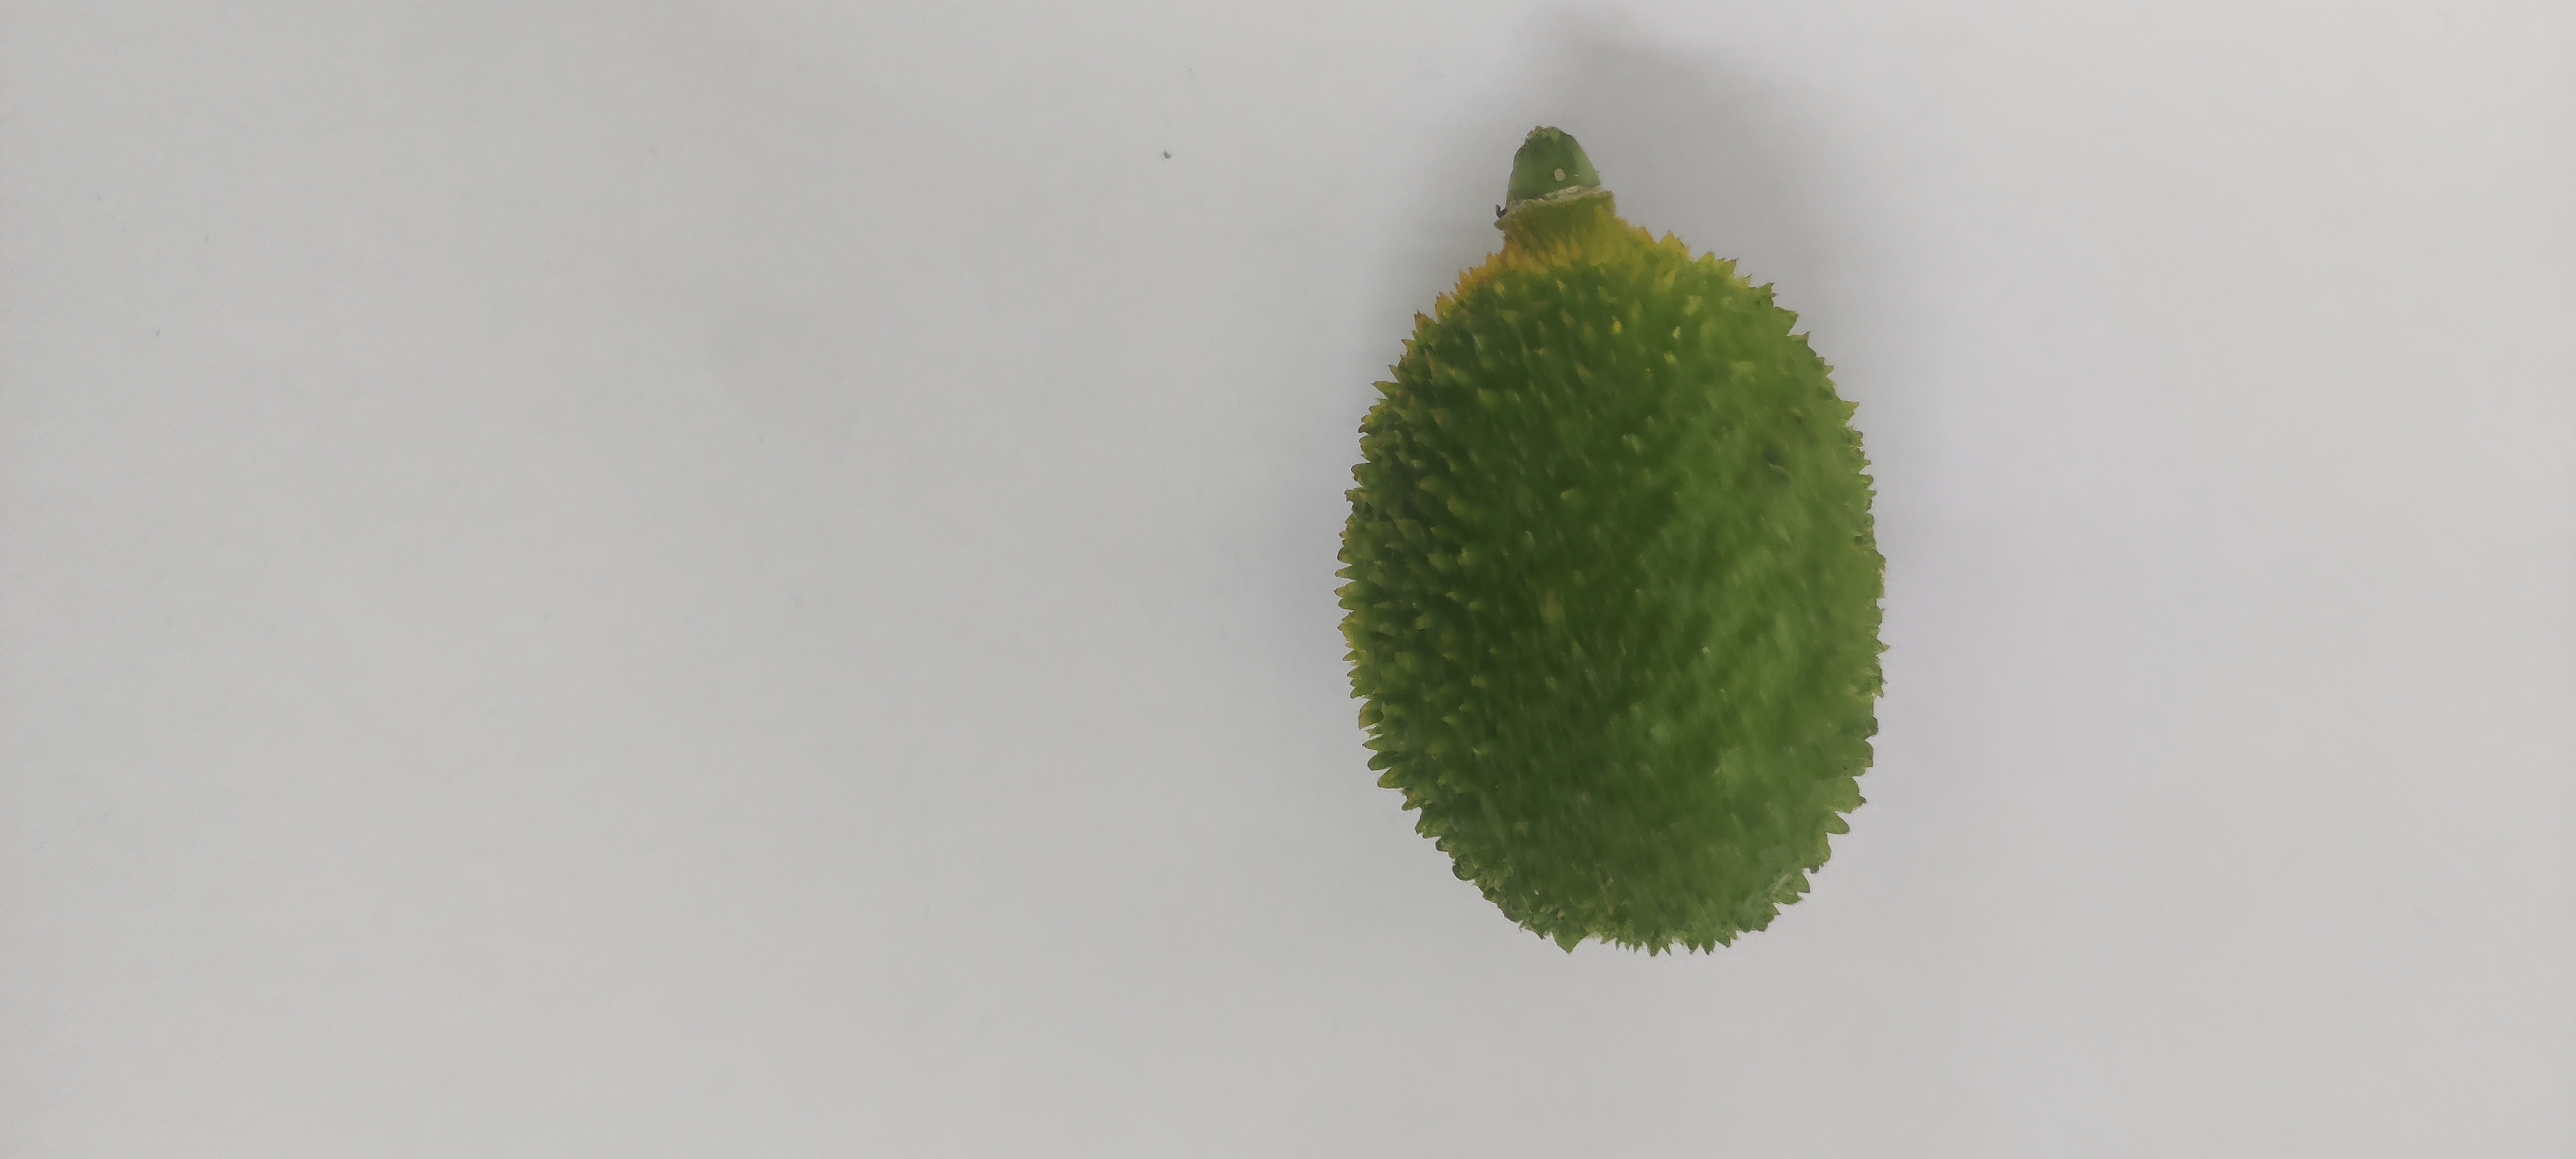
Crop: Spiny Gourd
Condition: Fresh